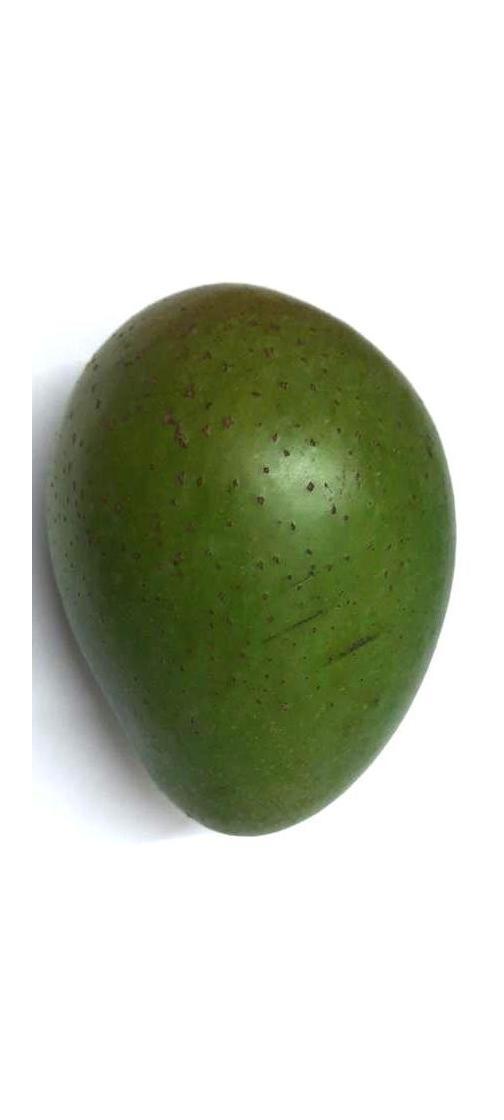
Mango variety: Ashshina Zhinuk